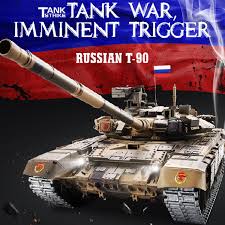
Label: T-90